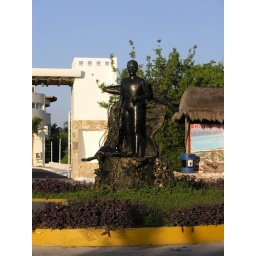
statue in middle of road leading to turtle farmJuly 23rd